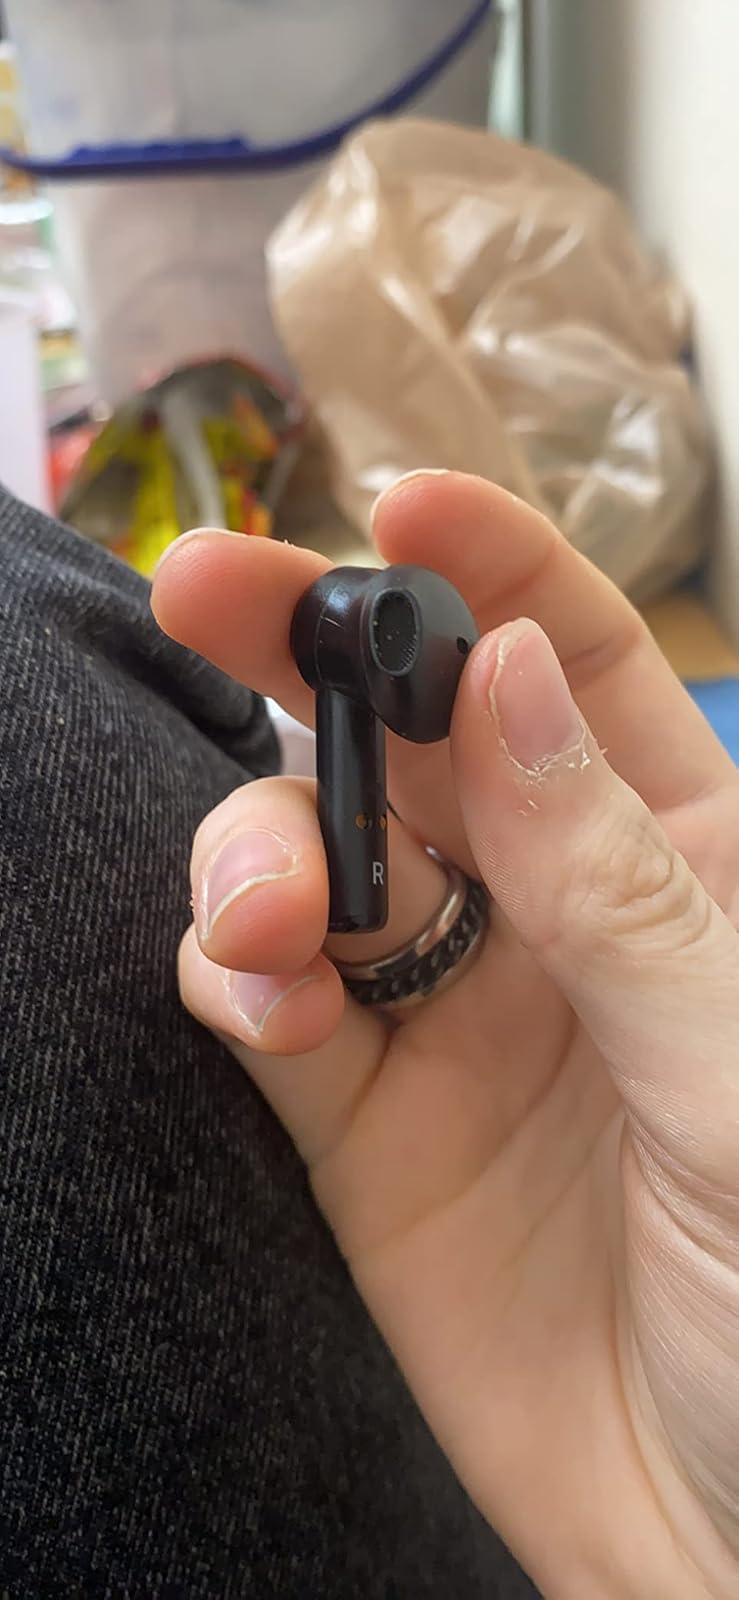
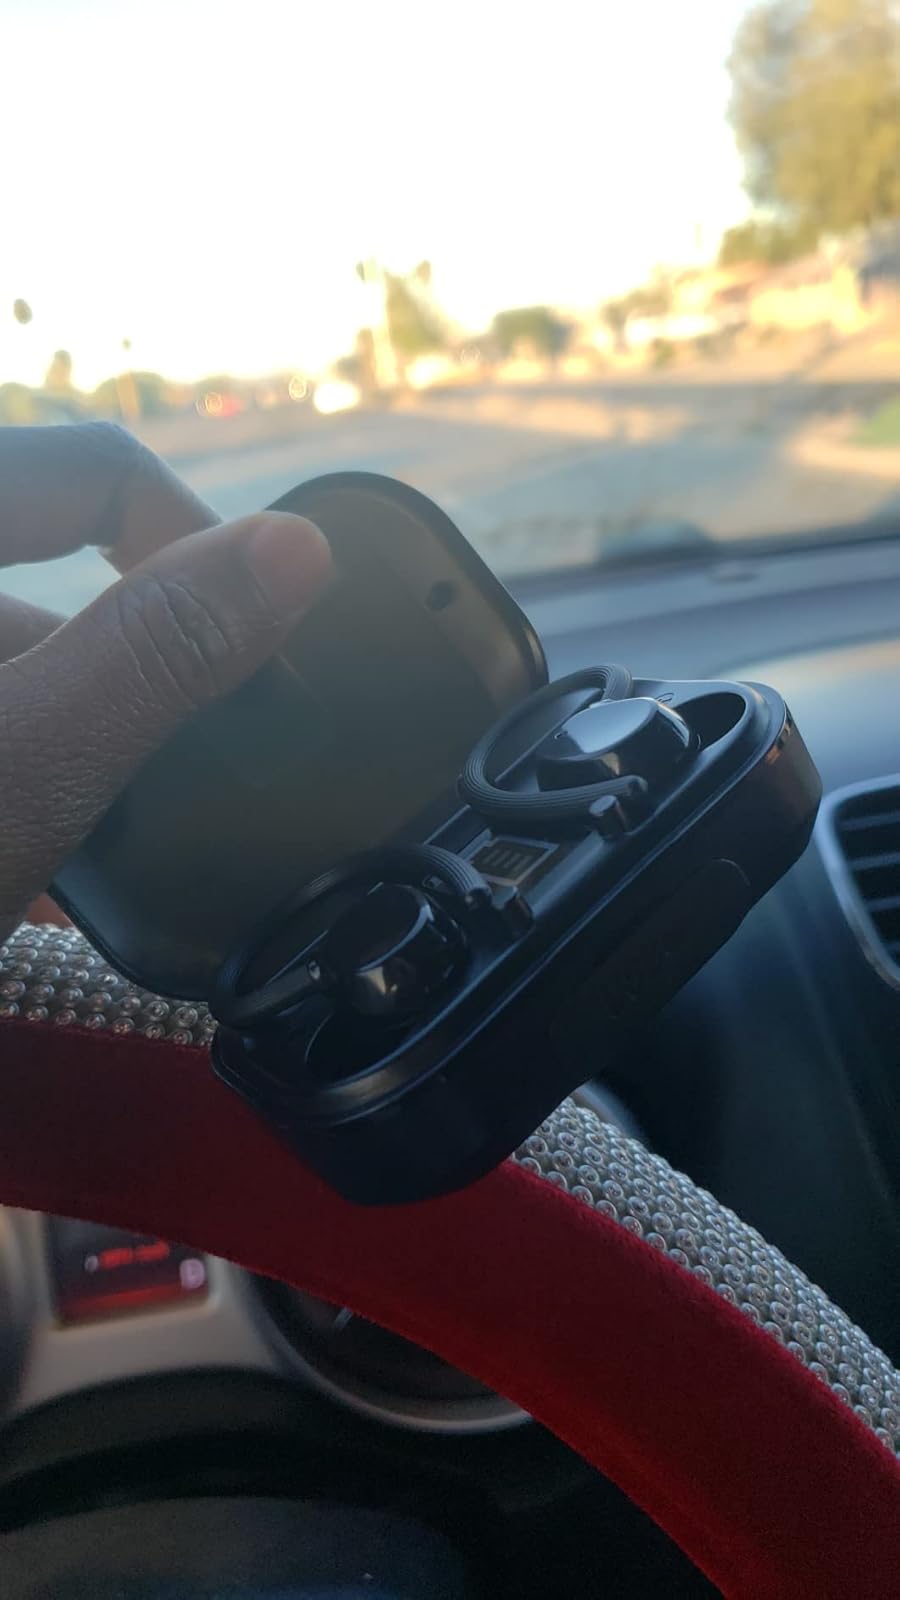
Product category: earbuds
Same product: no